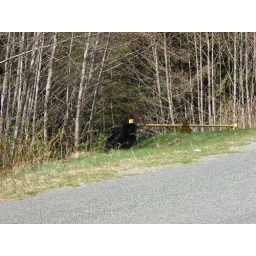
The black bear eating by the side of the road